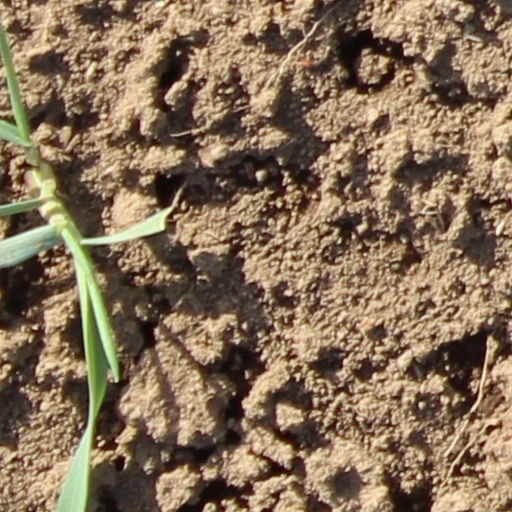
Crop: wheat